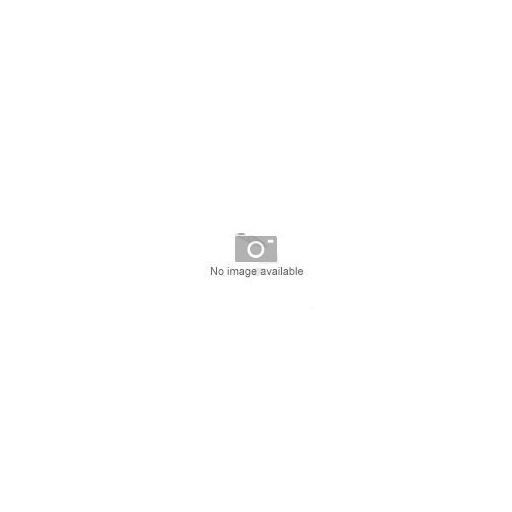
Samsung XHB-EP6L-TYPE4X3 Outdoor LED Display, 7000 nits, 6.16mm Pitch
The Samsung XHB-EP6L-TYPE4X3 , model LH060XHBCLE , is a top-tier outdoor LED display designed for high-brightness visibility and rugged reliability. Delivering 7000 nits and supporting 281 trillion colors , it ensures clear visuals even in direct sunlight. Its 6.16mm pixel pitch and 7680 Hz refresh rate offer sharp, fluid performance ideal for commercial signage. Fully operational from -40°C to 55°C , it handles extreme environmental conditions with ease. With TAA compliance and energy-efficient operation, it's ideal for public-facing applications that demand durability and impact .
Brand: Samsung
Category: Business & Industrial > Signage > Digital Signs